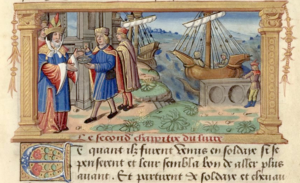
Miniature illustrant Le livre des voyages de Marco Polo, traduit par Robert Frescher 1475-1525
Les comptoirs italiens en mer Noire et en Méditerranée constituent un ensemble de comptoirs commerciaux, essentiellement vénitiens et génois, situés sur plusieurs îles et régions littorales de ces deux mers pendant le Moyen Âge tardif. Entre le XIIᵉ siècle et le XVᵉ siècle, ces enclaves italiennes dans des territoires étrangers permettent aux républiques de Venise et de Gênes de contrôler les échanges commerciaux entre les trois continents qui bordent ces deux mers : Europe, Afrique et Asie.
Marco Polo est un marchand italien, célèbre pour son voyage en Chine qu'il raconte dans un livre intitulé Devisement du monde ou Livre des merveilles ou encore Livre de Marco Polo.